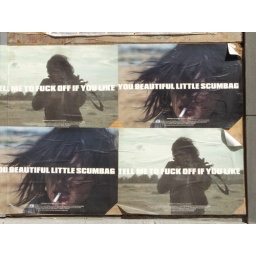
viral marketing for some TV show w/ that douche bag from the white stripes in it... nice print job...